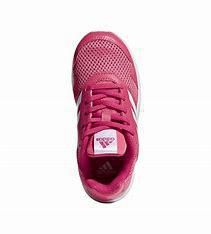
Brand: Adidas
Model: Altarun